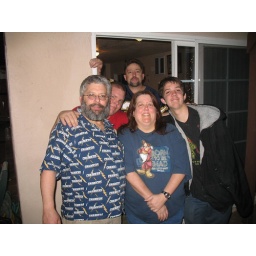
Some of Jim's Family and our son James (the one in the red shirt).